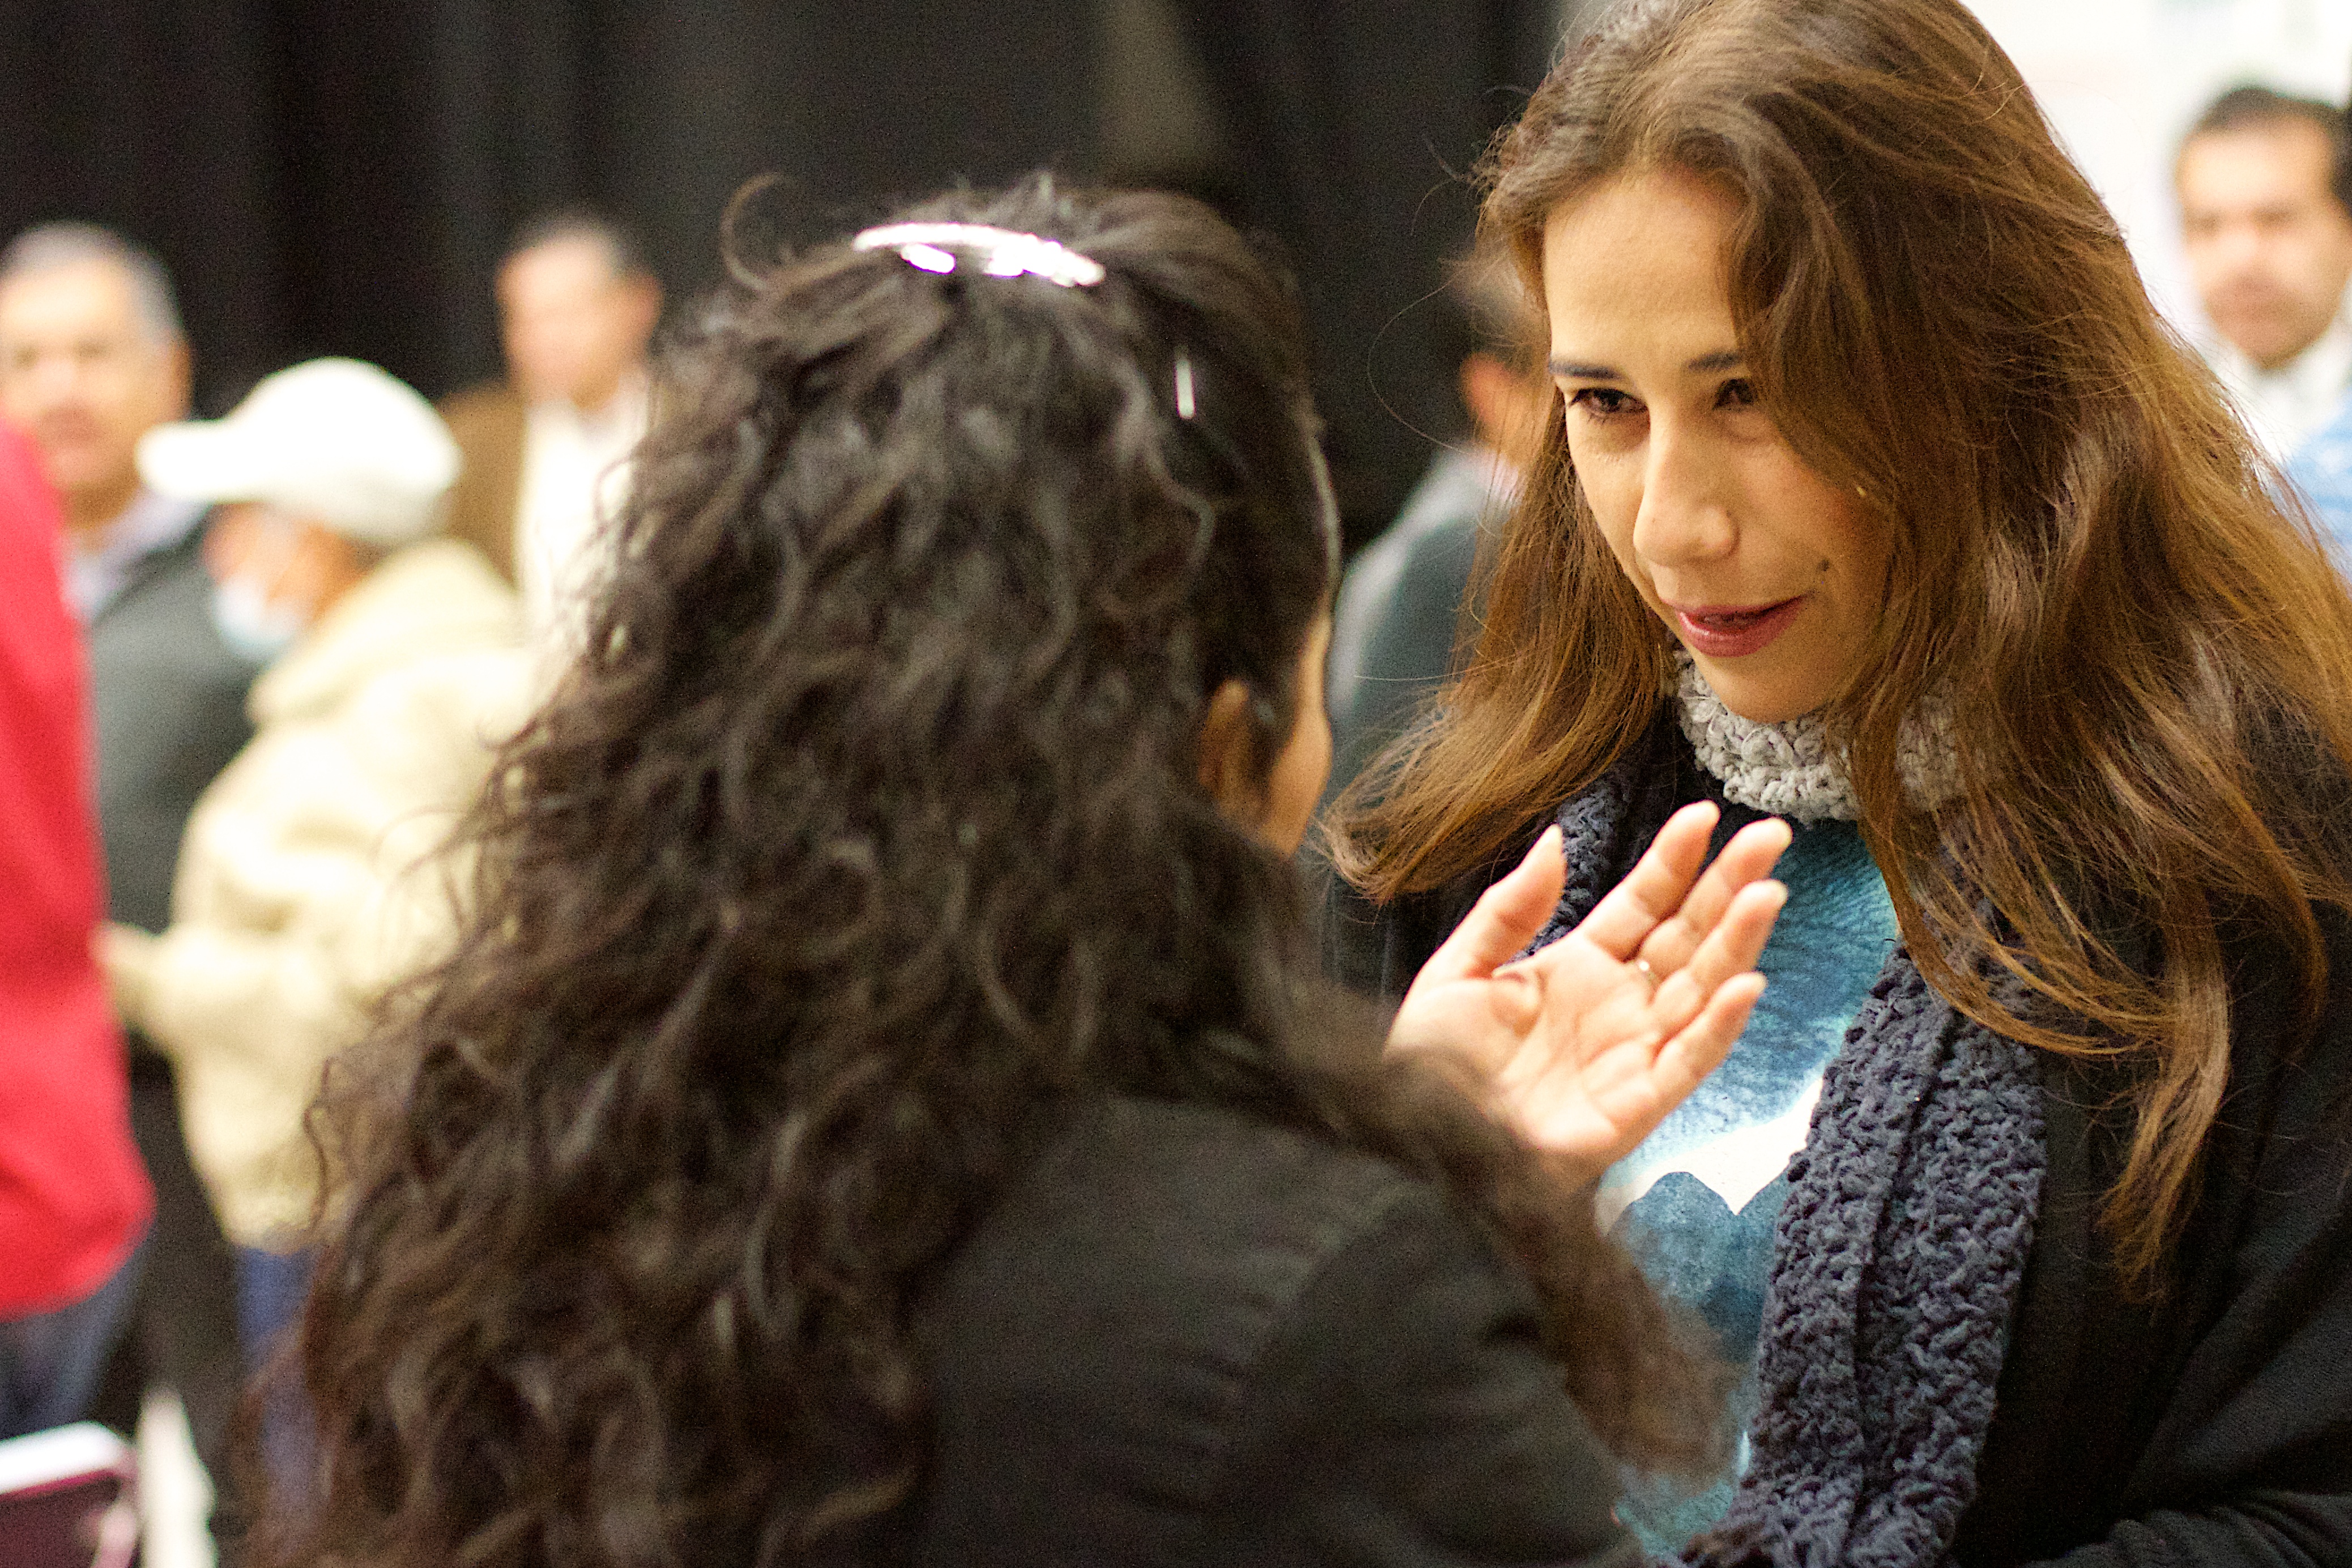
person, hair, hairstyle, udgagora, interaction